Aphrodite of Rhodes

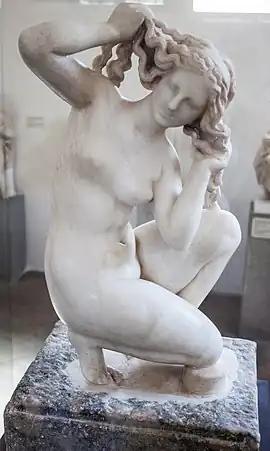
"Aphrodite of Rhodes" behind glass.

The Aphrodite of Rhodes also known as the Crouching Venus of Rhodes is a marble sculpture of the Greek goddess Aphrodite housed in the Archaeological Museum of Rhodes in Rhodes, Greece. It depicts Aphrodite in the "crouching Venus" pose, where the goddess crouches her right knee close to the ground and turns her head to the right. It is considered to be one of the most important hallmarks of Rhodes today.